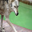
Label: wolf